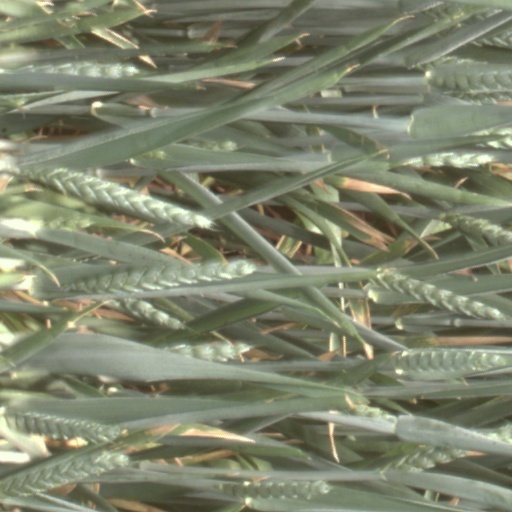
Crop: wheat